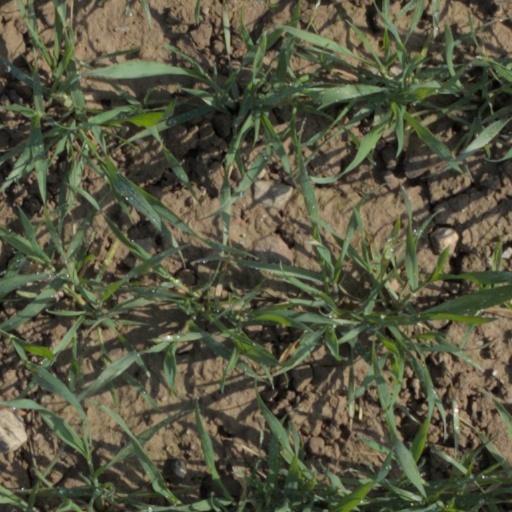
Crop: wheat